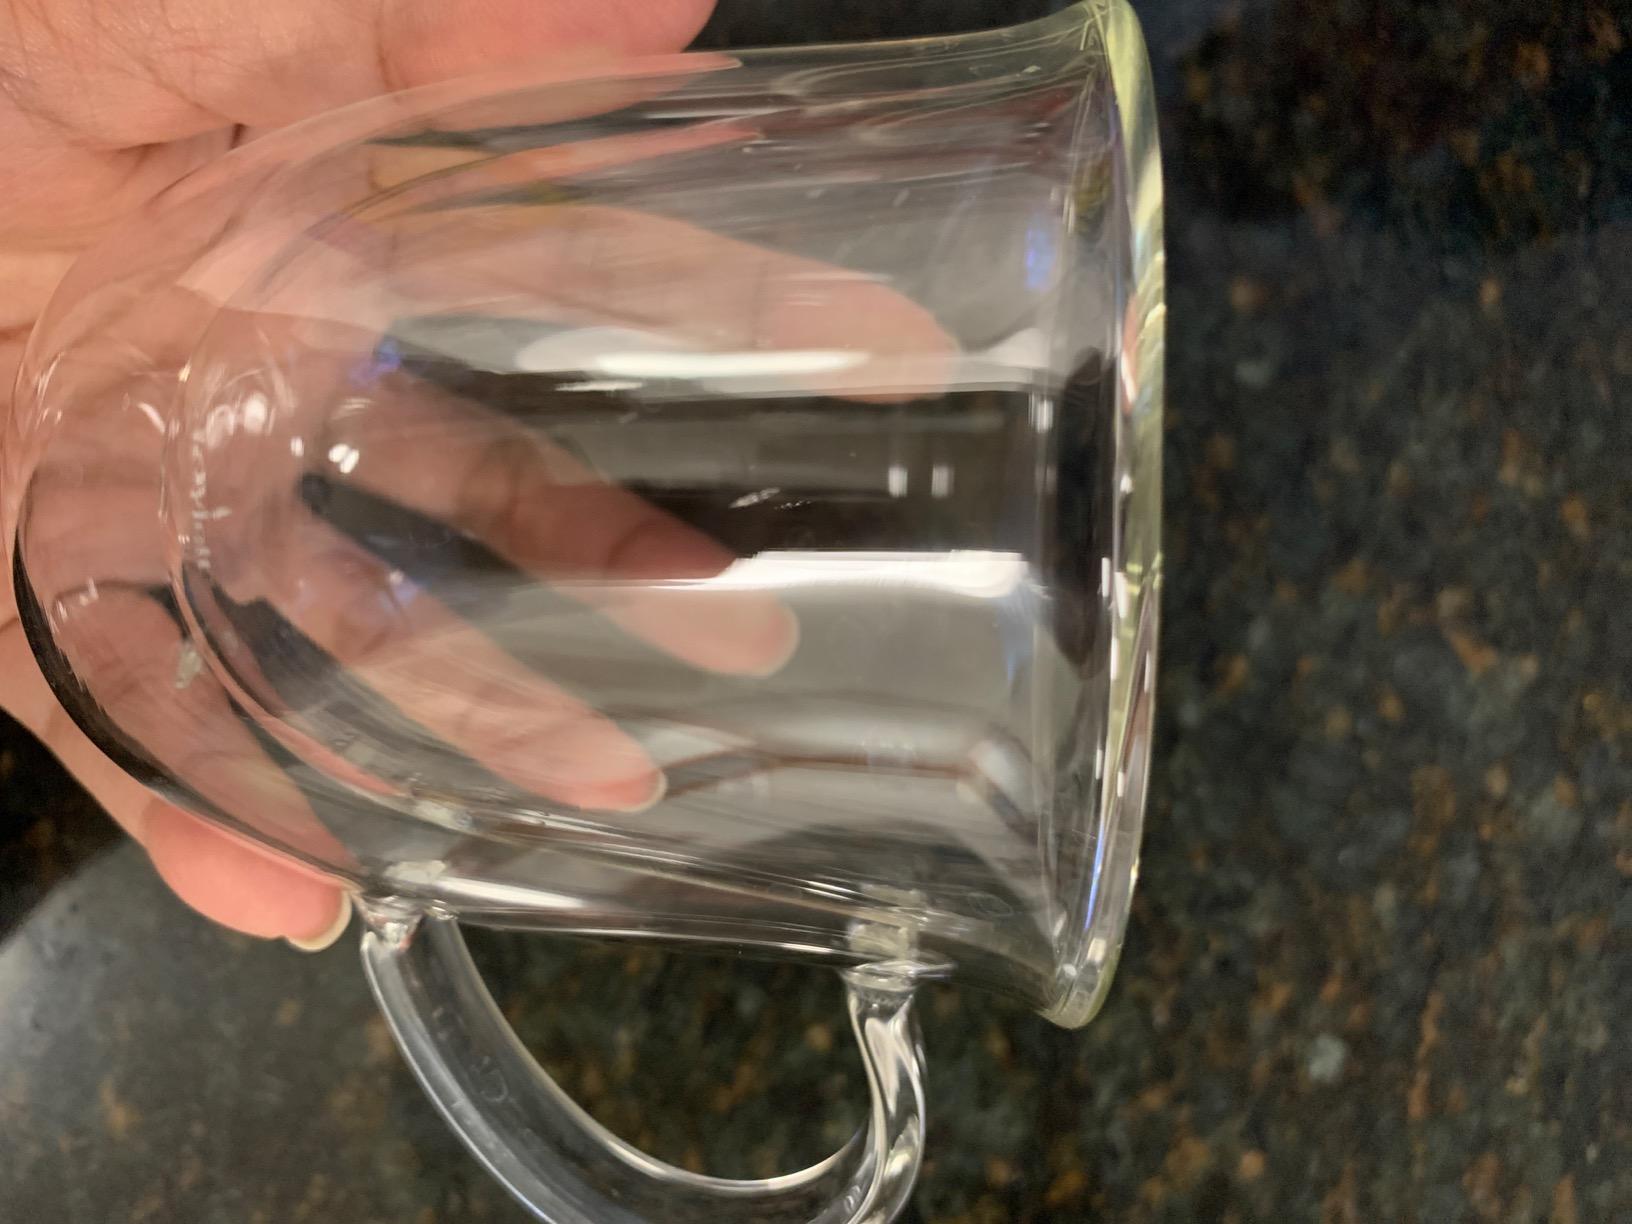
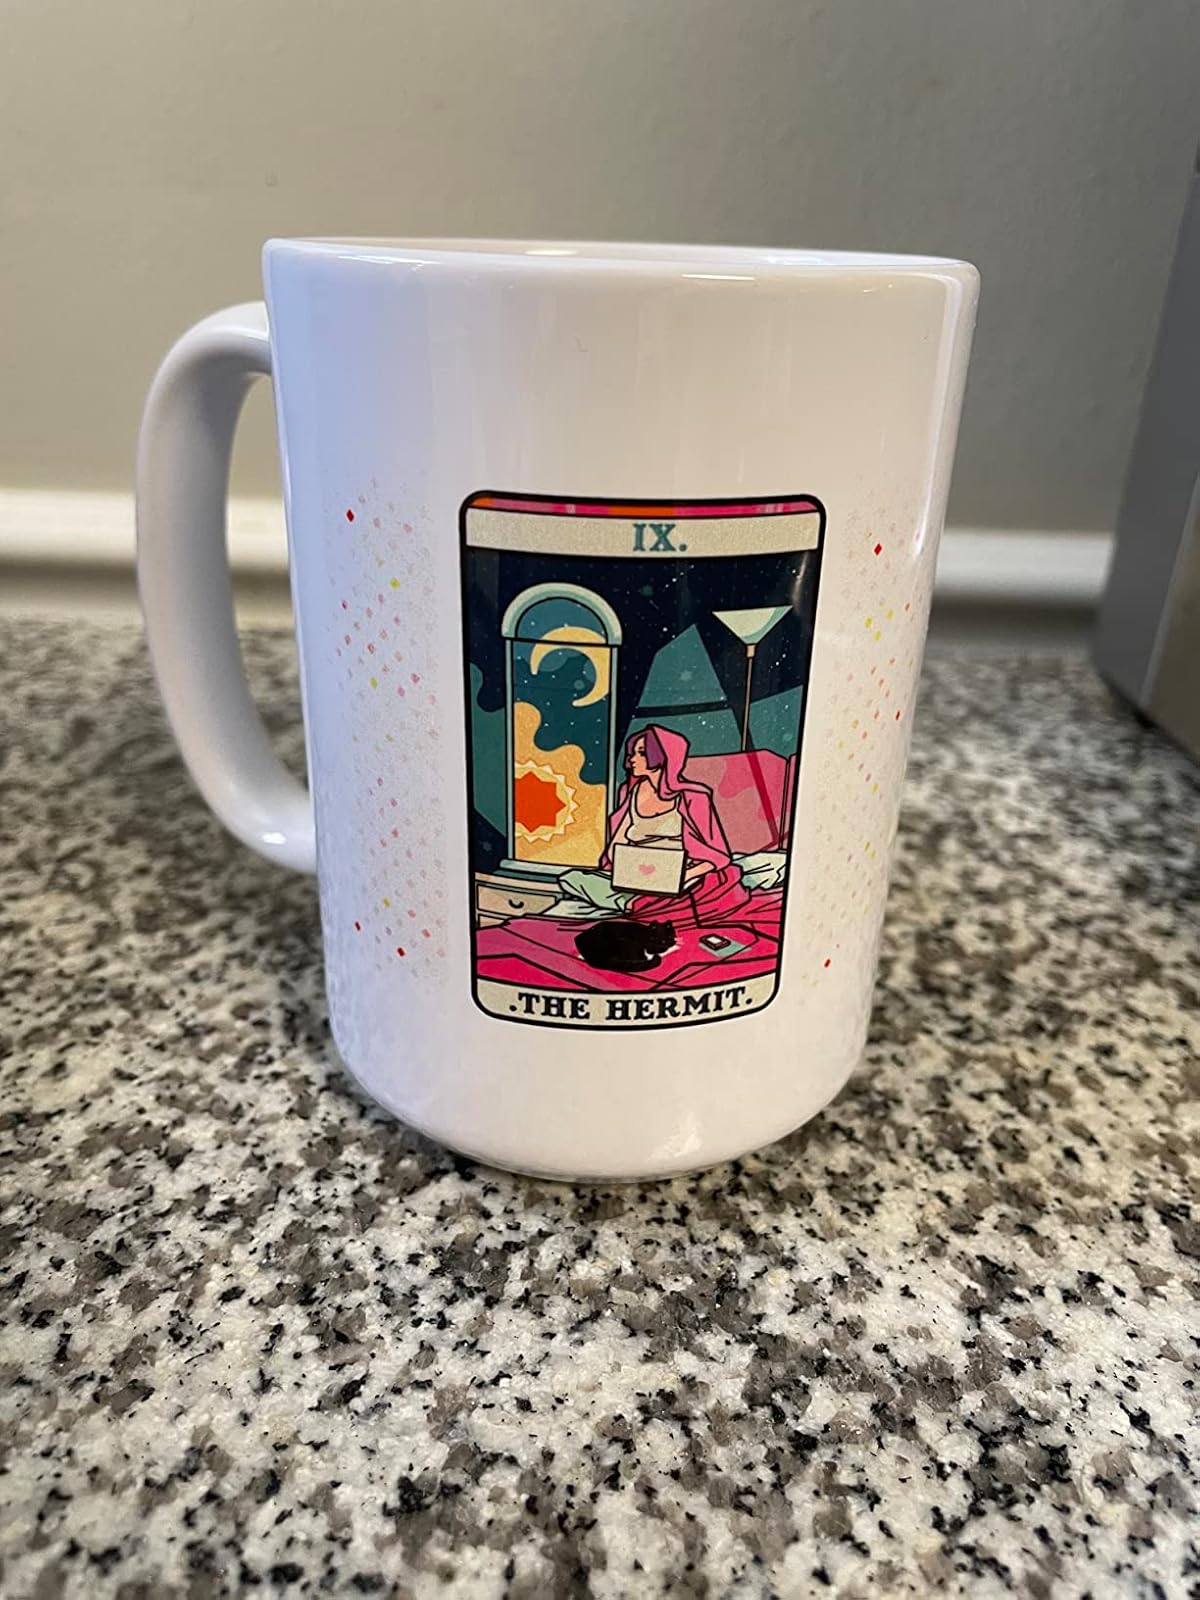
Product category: items_mug
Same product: no